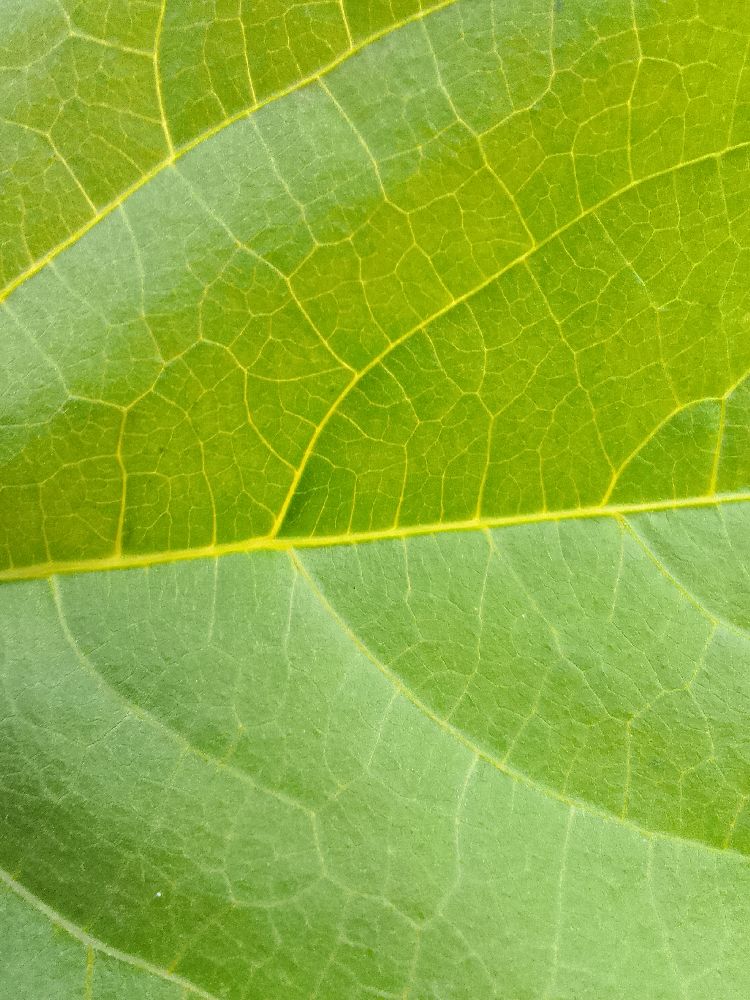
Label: healthy